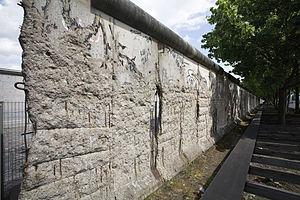
Le communisme est initialement un ensemble de doctrines politiques, issues du socialisme et, pour la plupart, du marxisme, s'opposant au capitalisme et visant à l'instauration d'une société sans classes sociales, sans salariat et une mise en place d'une totale socialisation économique et démocratique des moyens de production.